Egyptian blue

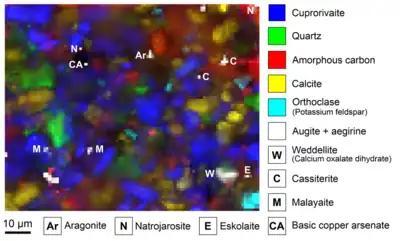
Raman microspectroscopic phase distribution map of a paint layer from the church of St. Peter above Gratsch showing several minor, major and trace compounds of Egyptian blue.

Around the turn of the eras, Roman sources report that a certain Vestorius transferred the production technology from Alexandria to Pozzuoli near Naples (Campania, Southern Italy). In fact, archaeological evidences confirm production sites in the northern Phlegraean Fields and seem to indicate a monopoly in the manufacture and trade of pigment spheres. Due to its almost exclusive use, Egyptian blue is the blue pigment par excellence of Roman antiquity; its art technological traces vanish in the course of the Middle Ages.